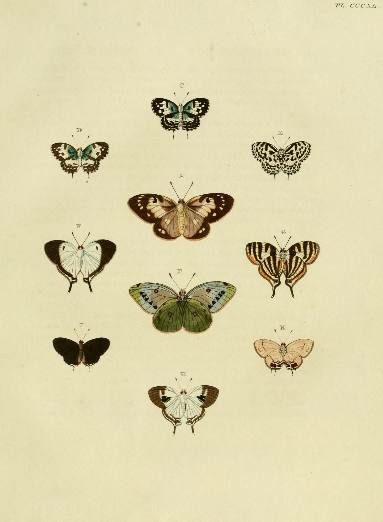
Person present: No